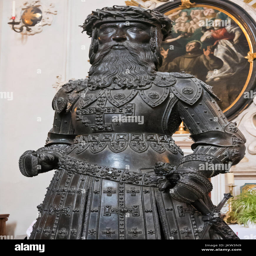
a bronze statue of military commander